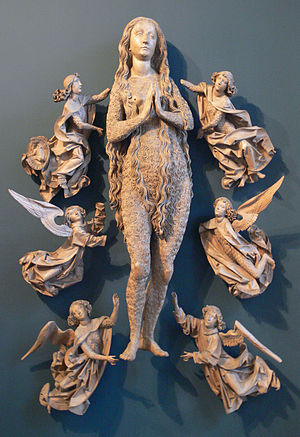
Bayerisches Nationalmuseum / Galleri
Bayerisches Nationalmuseum er et museum i München, Tyskland. Det åbnede i 1867 og er blandt de vigtigste brugskunstmuseer i Europa, og rummer en udstilling på omkring 13.000 m². Allerede ved grundlæggelsen blev udstillingen delt i to hovedgrupper; kunsthistorisk samling og en folkemindesamling.